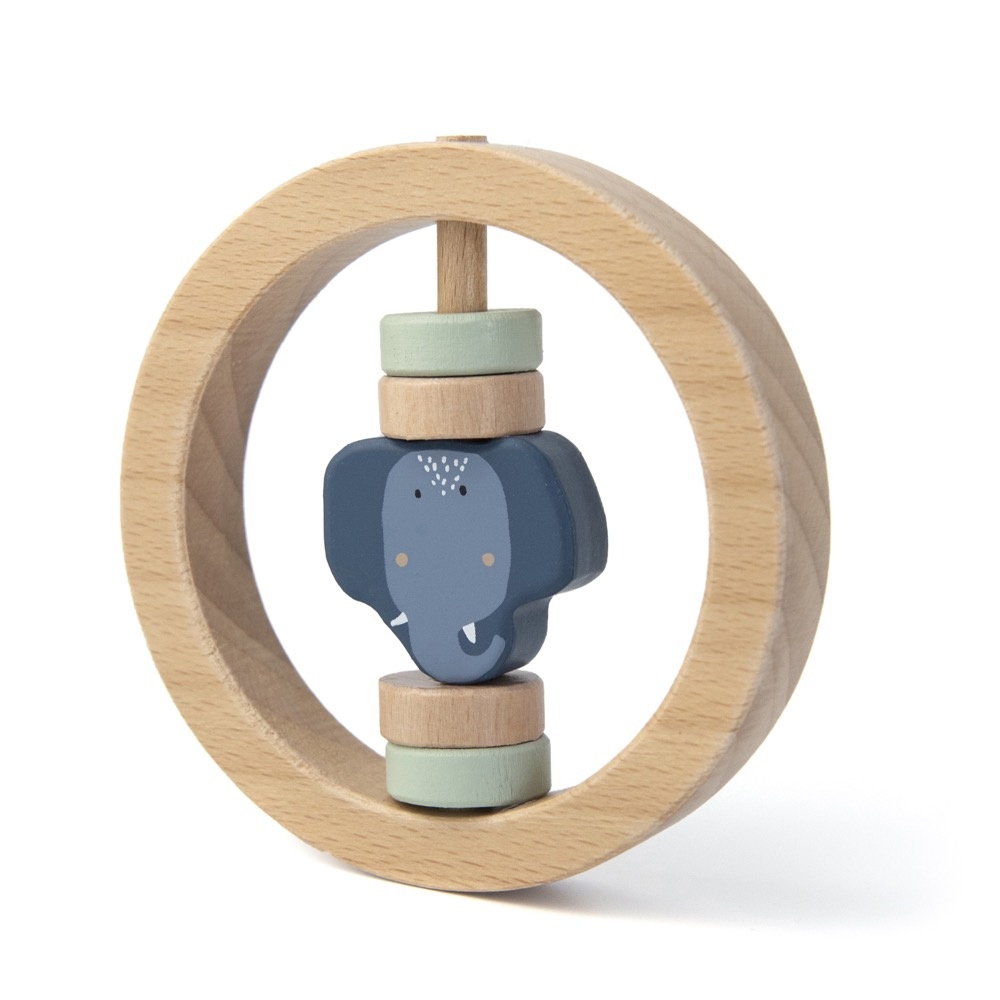
Hochet rond en bois - Mrs. Elephant
Description Les petits doigts se feront un plaisir d’explorer ce hochet rond. Il a plein d’éléments différents à découvrir et fait un son rigolo quand on le secoue. Le hochet rond est fabriqué en bois de hêtre de qualité et 100% certifié FSC. Toutes les peintures utilisées sont à base d’eau. Disponible dans de nombreux animaux différents. Matériaux FSC® MDF - FSC® hêtre Recommandation d'âge 6m+ Dimensions (L x L x H) 15x9x0
Brand: Le comptoir kdo
Category: Baby & Toddler > Baby Toys & Activity Equipment > Baby Bouncers & Rockers > Baby Rockers